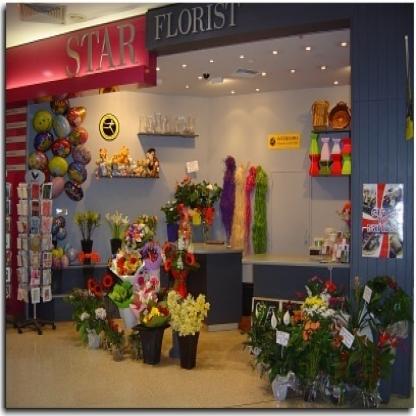
Scene: Indoor